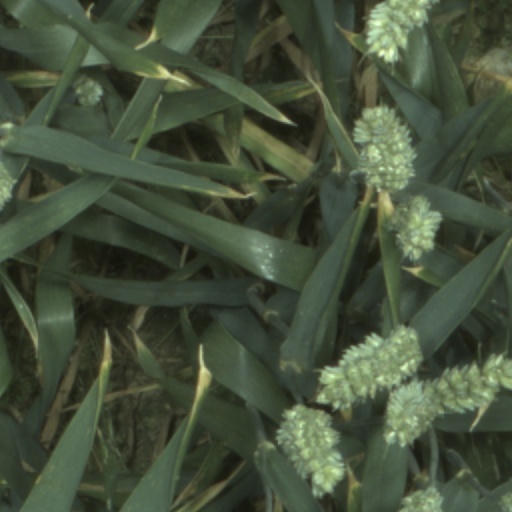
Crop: wheat